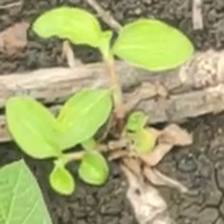
Weed species: Kena_(Commplina_benghalensio)